Retailing in India

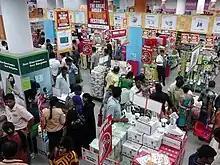
Customers inside a retail store in Kolkata (ca. 2011)

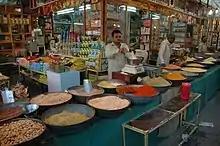
A spice market

India in 1997 allowed foreign direct investment (FDI) in cash and carry wholesale. Then, it required government approval. The approval requirement was relaxed, and automatic permission was granted in 2006. Between